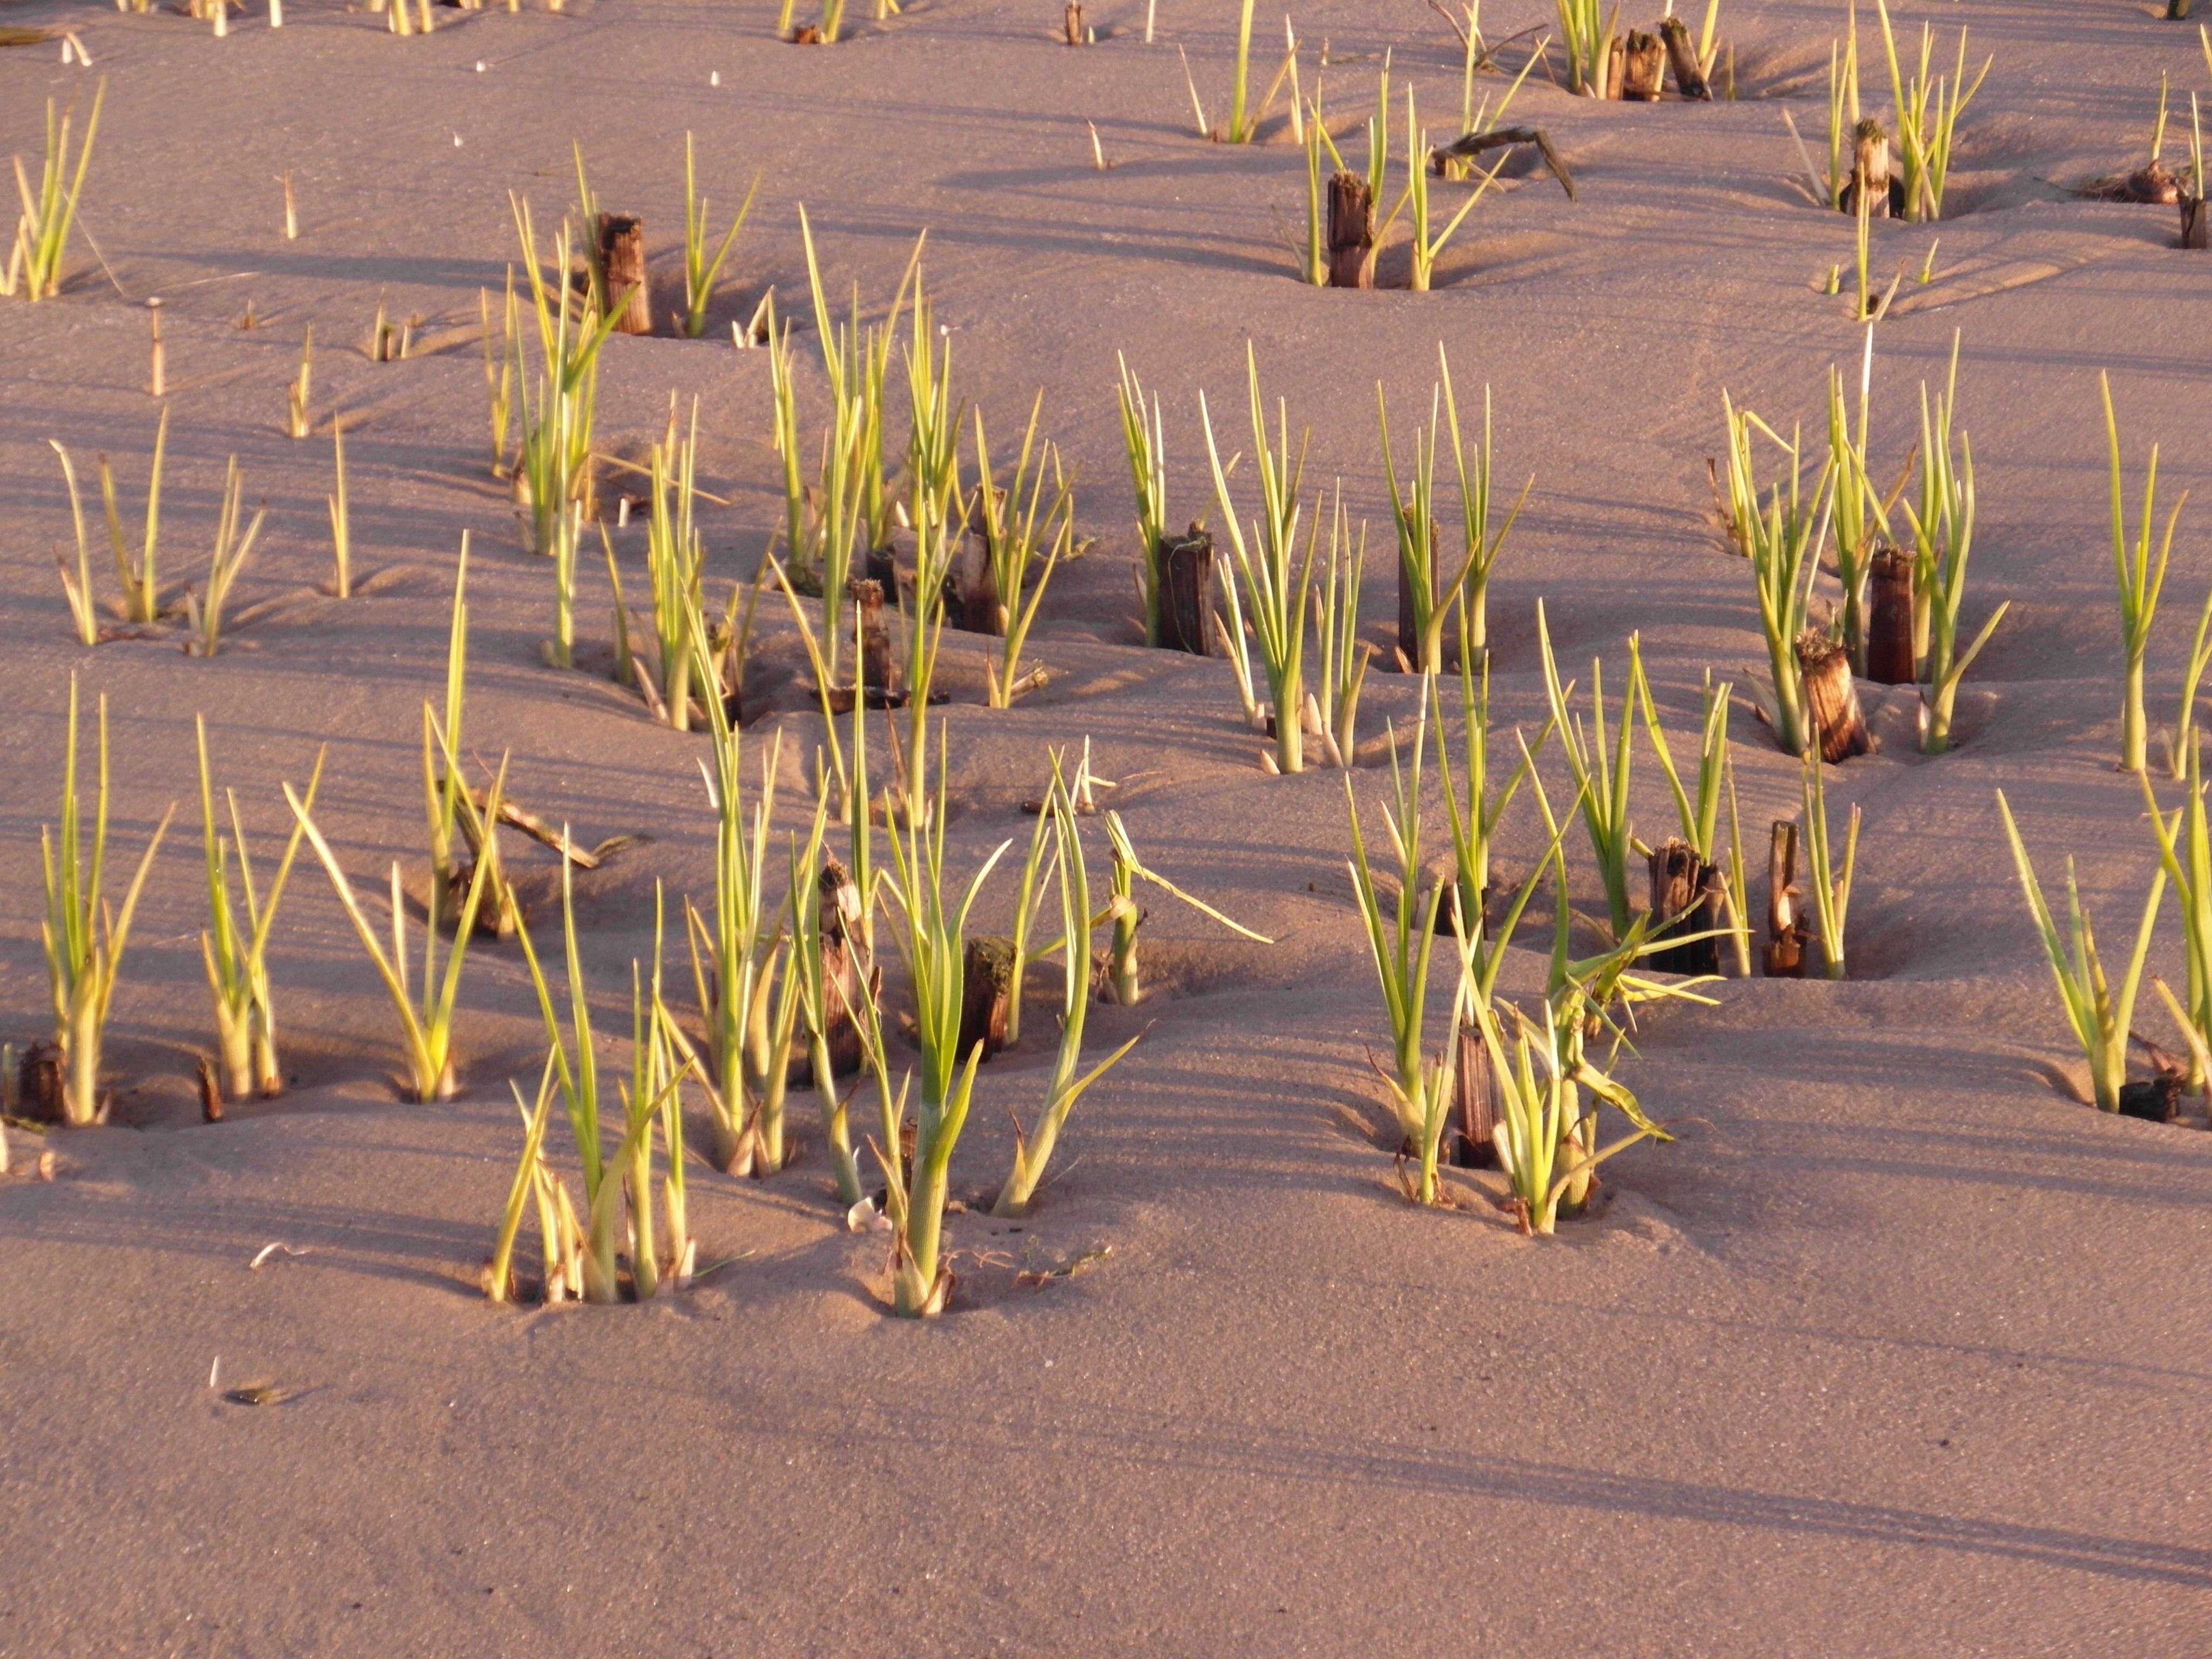
beach, tree, grass, plant, field, flower, reed, crop, agriculture, flora, north sea, elbe, nature conservation, wadden sea, watts, grass family, arecales